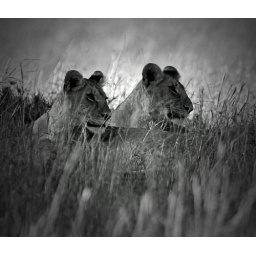
A different shot of the lion cubs resting in the grass after a successful hunt.